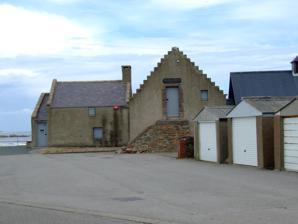
Building: Fish-House, Peterhead
Country: Unknown
Year built: 1585
Building in Scotland Fish-House The building in 2009, when it was the home of Ugie Salmon Fishings. The section with the elevated door is the original part General information Location 1 Golf Road Town or city Peterhead Country Scotland Coordinates 57°30′58″N 1°47′51″W / 57.516004°N 1.797427°W / 57.516004; -1.797427 Completed 1585 Technical details Floor count 1 (plus a loft) The Fish-House (also known as the Salmon House ) is a Category B listed building on Golf Road in the Buchanhaven area of Peterhead , Aberdeenshire , Scotland. One of the two right-angled blocks dates from 1585, making it the oldest building in Peterhead. Walker and Woodworth state the structure was built as a coastal store for Inverugie Castle by William Keith, 4th Earl Marischal , whose initials are on a skewputt. They also state that it was "rebuilt c. 1801," but without clarification as to which building. The property is still in operation, as the home of the Ugie Salmon smokehouse . The addition, which is not attached to the original building, was added the following century. The original section of the building has a crow-stepped gable with a forestair up to the loft. The road on which it stands is so-named because it leads to Peterhead Golf Club , although that was established over 250 years after the fish house. See also List of listed buildings in Peterhead, Aberdeenshire References